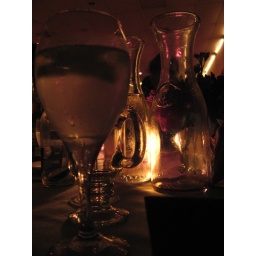
Water glass by candle light.